St. Brendan's College, Yeppoon

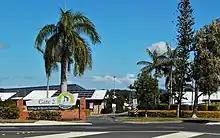
Entrance to college and sporting facilities at St Brendan's College, 2022

The school hosts the largest rodeo of the CRCA circuit. The rodeo is held annually over the Father's Day weekend (the first in September in Australia). The school also holds a cattle club and stud program. The school allows students to bring their own cattle to prepare for shows.